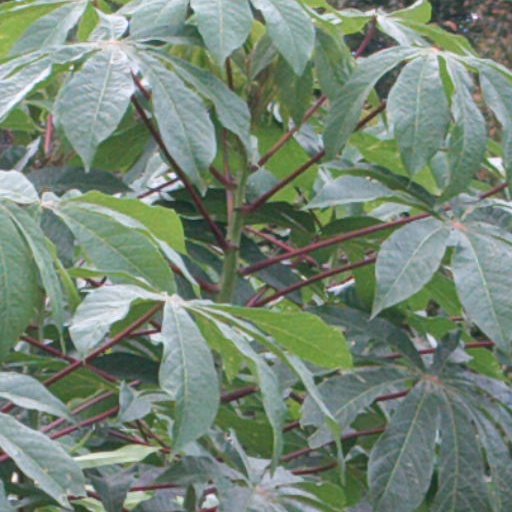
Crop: cassava